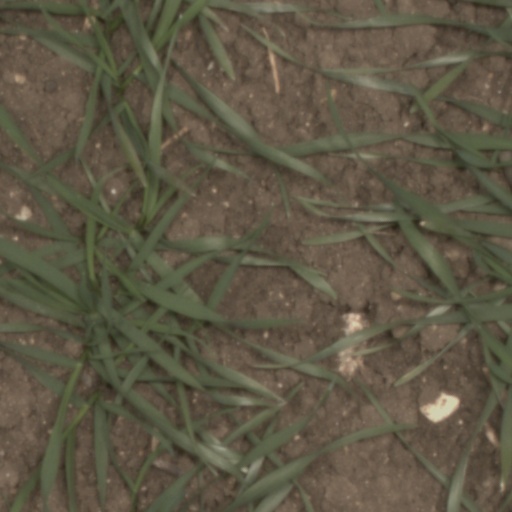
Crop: wheat